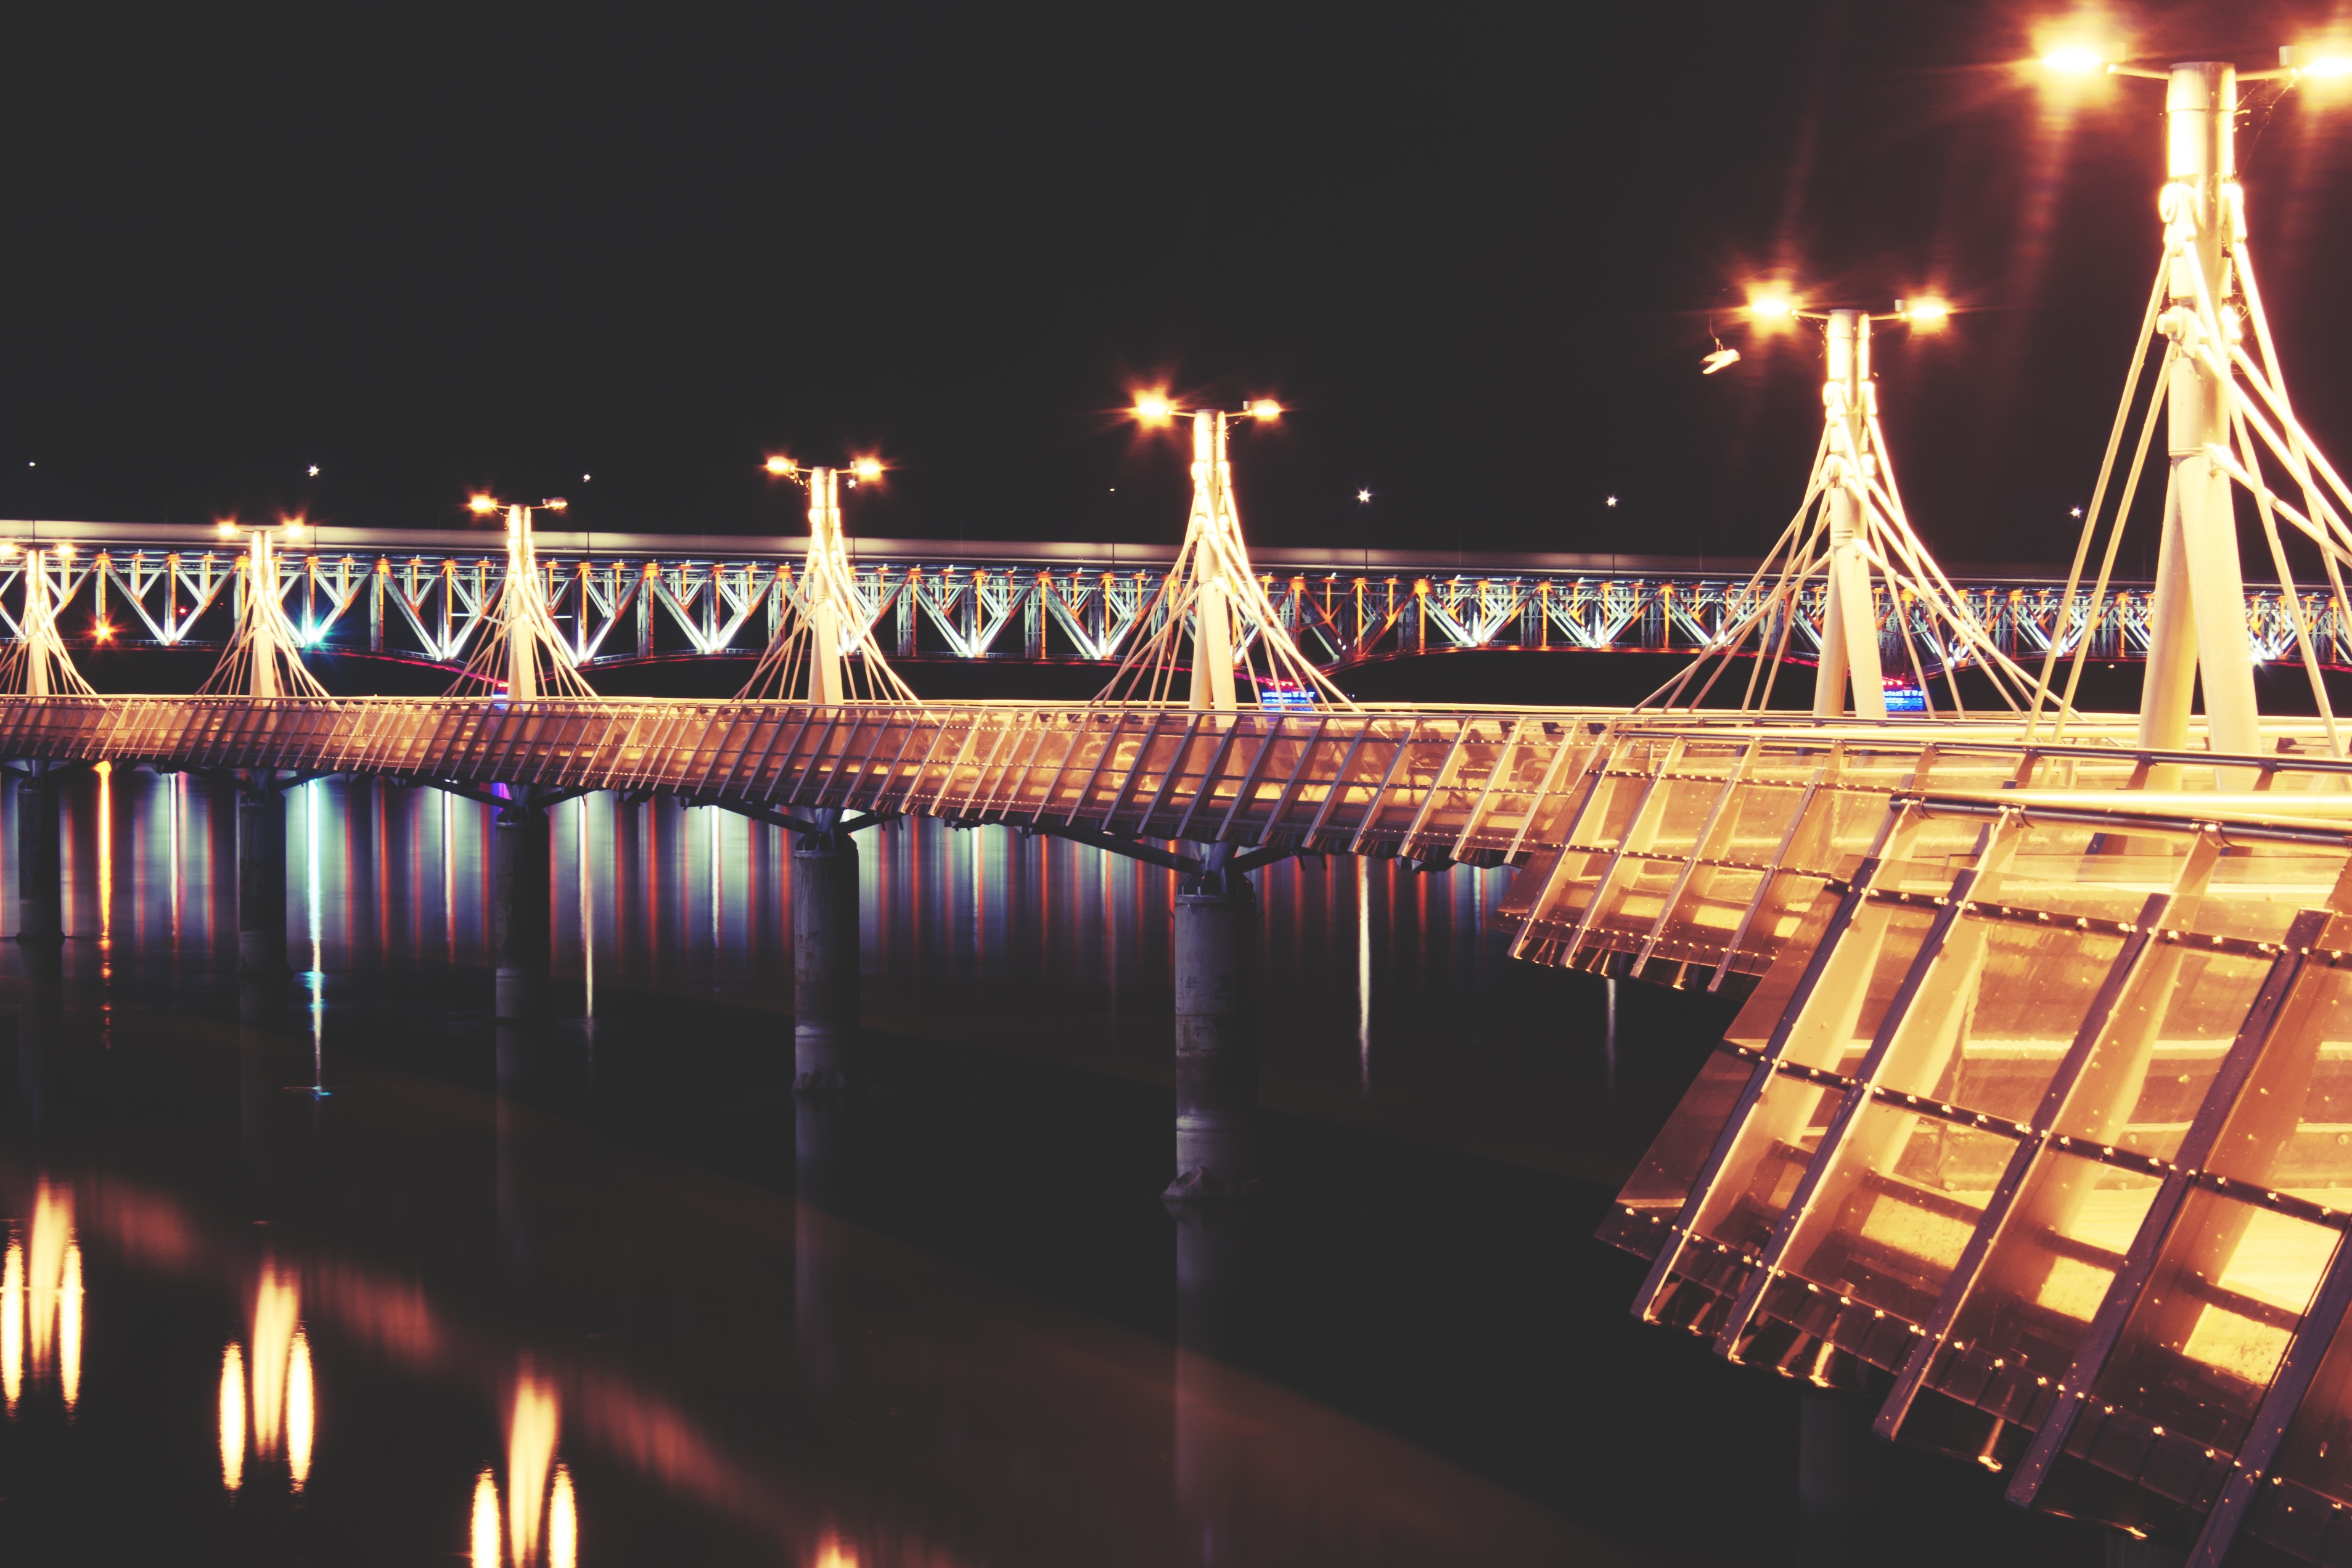
light, bridge, night, pier, river, cityscape, dusk, evening, reflection, lights, nonbuilding structure, plock